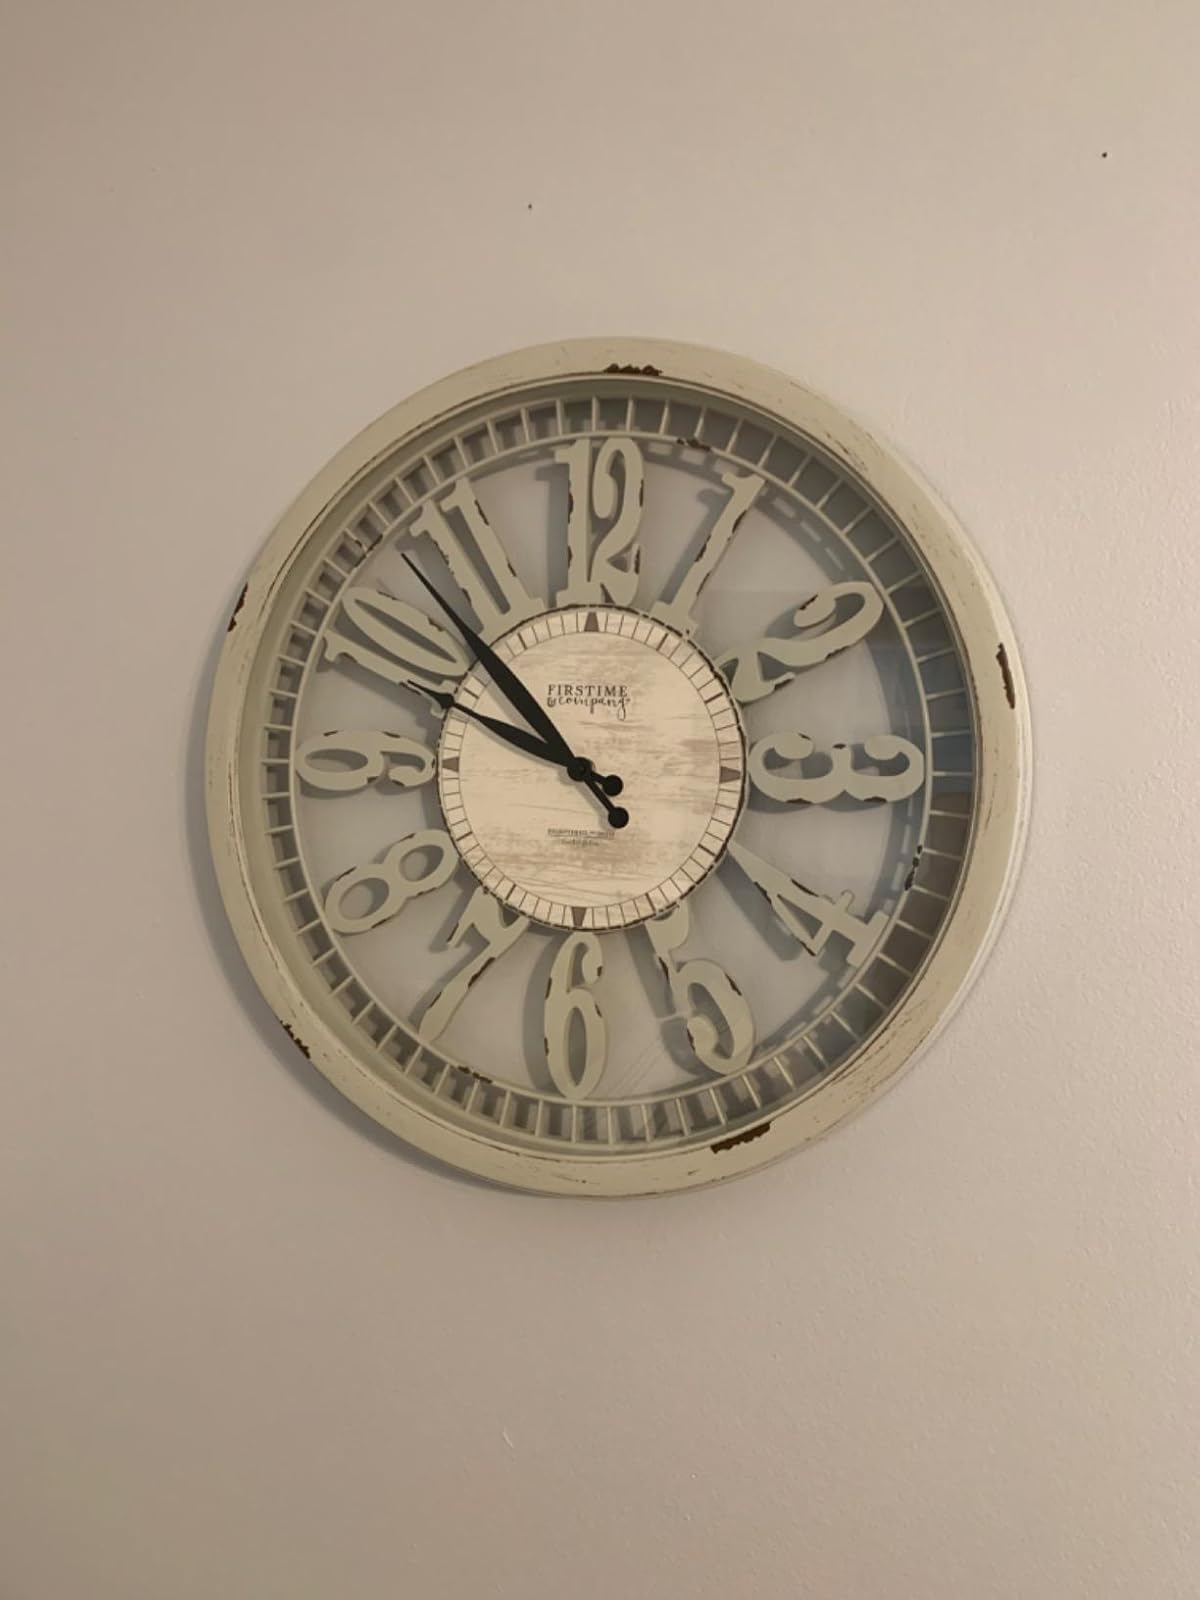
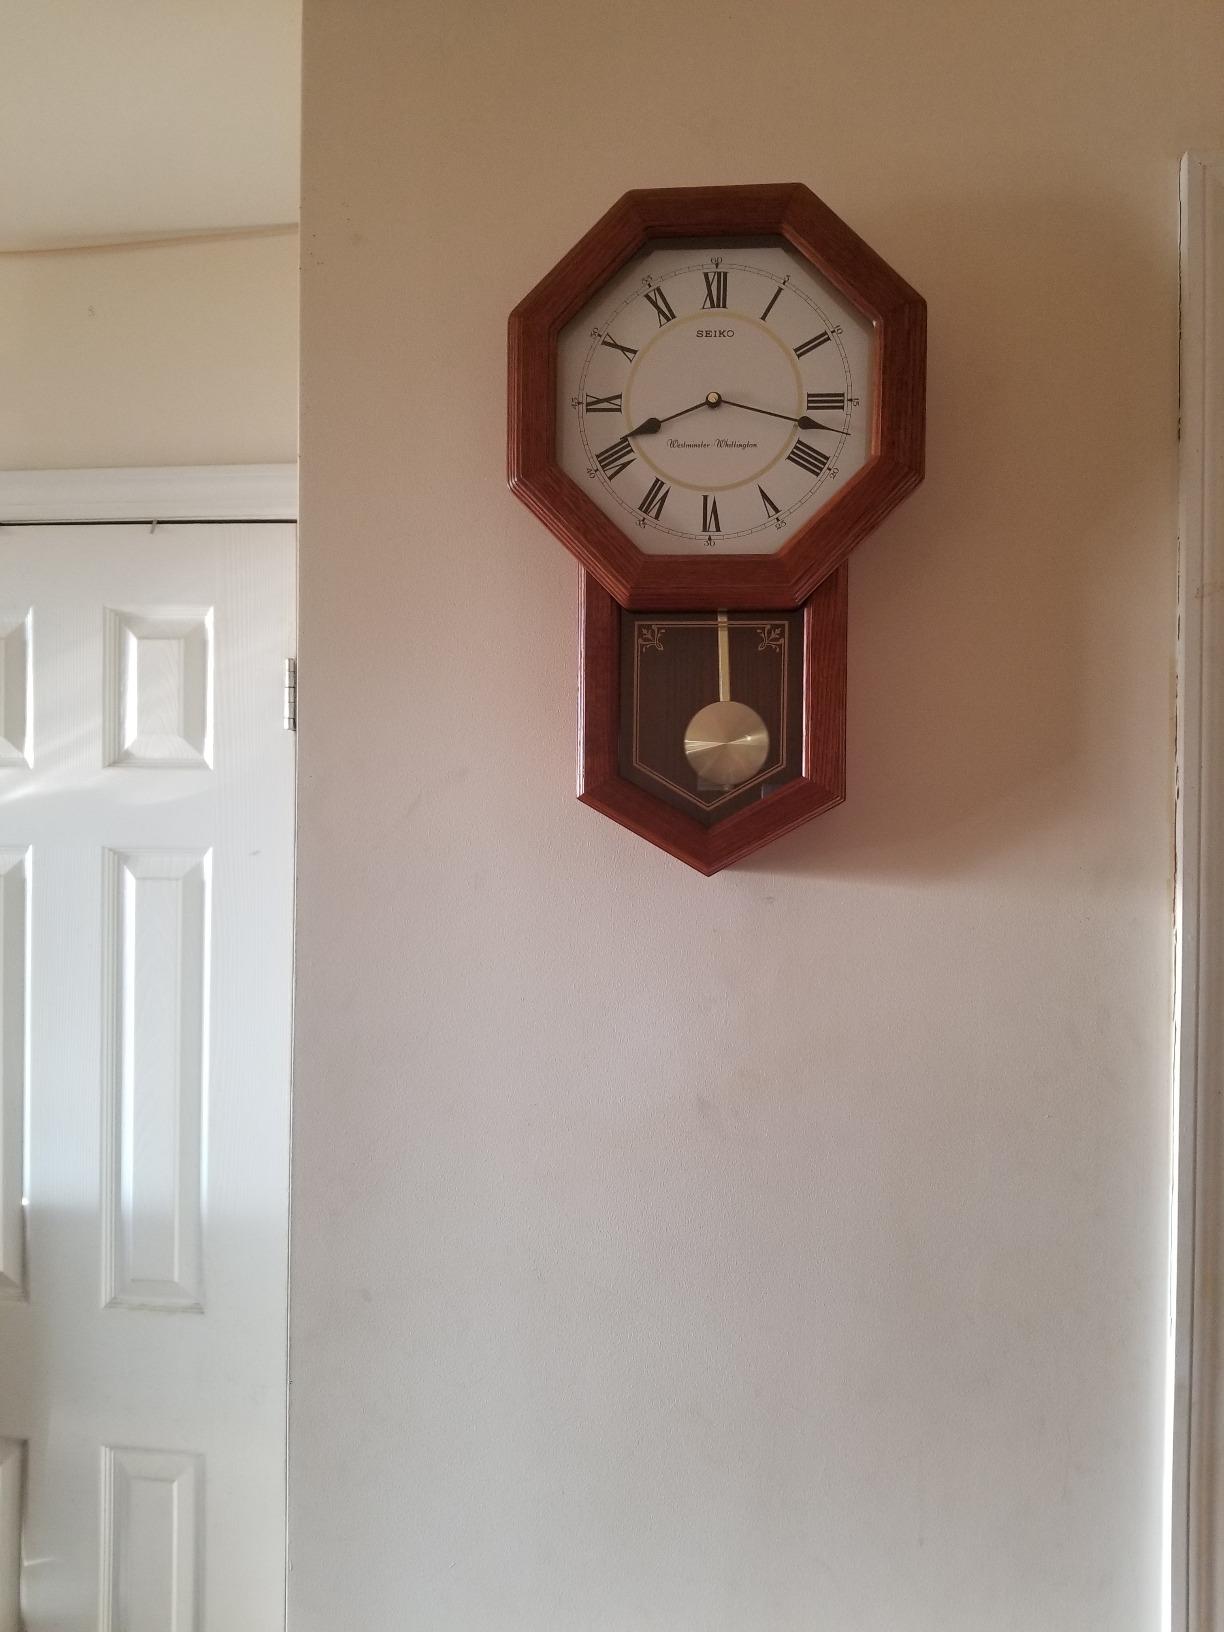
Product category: clock
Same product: no